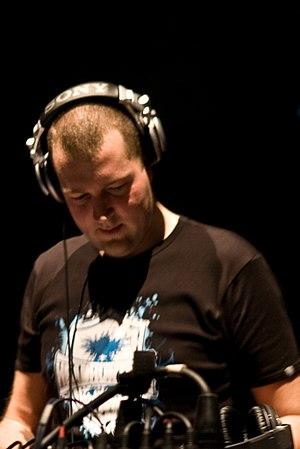
Brennan Heart, de son vrai nom Fabian Bohn, né en 1982, est un producteur et disc jockey de hardstyle néerlandais. Brennan Heart possède une discographie comptant plus d'une centaine de EP. Il a également remixé de nombreuses compositions d'autres artistes du même genre tels que Headhunterz, Technoboy et The Prophet, puis composé sous de nombreux autres noms de scène. Brennan Heart est l'un des artistes les plus respectés du domaine hardstyle.